Federal Reserve Bank of Chicago Detroit Branch

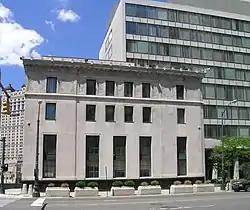
Federal Reserve Bank of Chicago Detroit Branch Historic Building

The Federal Reserve Bank of Chicago Detroit Branch Building is a bank building located at 160 W. Fort Street in Detroit, Michigan.